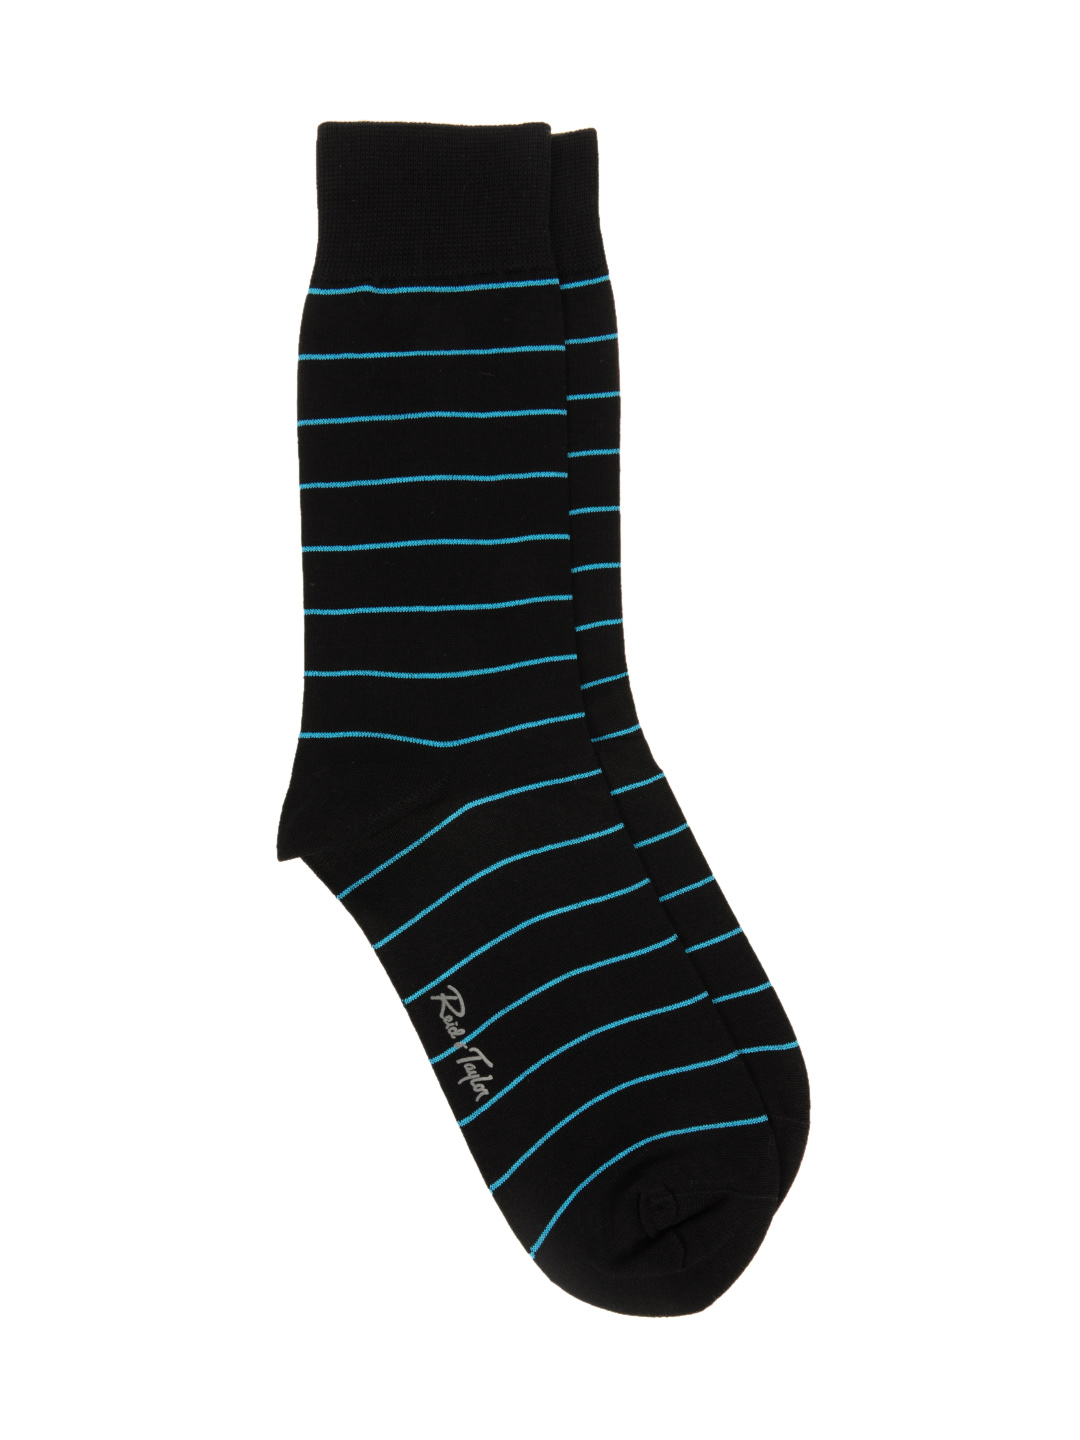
Reid & Taylor Men Black Socks
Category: Accessories / Socks / Socks
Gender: Men
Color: Black
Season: Summer 2016
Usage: Casual